Virginia O'Hanlon

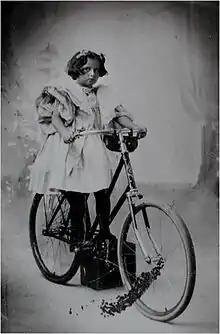
Virginia O'Hanlon (circa 1895)

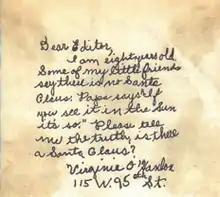
O' Hanlon's original 1897 letter

Laura Virginia O'Hanlon Douglas (July 20, 1889May 13, 1971) was an American educator best known for writing a letter as a child to the New York newspaper "The Sun" that inspired the 1897 editorial "Is There a Santa Claus?". The editorial, by Francis Pharcellus Church, contains the line "Yes, Virginia, there is a Santa Claus", and brought attention to O'Hanlon for the rest of her life. Historian Gerald Bowler called it "the most famous editorial in history."